Steerage

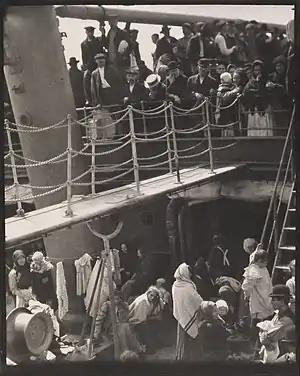
"The Steerage" by Alfred Stieglitz. Taken in 1907 on the "Kaiser Wilhelm II" The middle-class passengers on the upper deck are looking down on steerage passengers below.

Steerage is a term for the lowest category of passenger accommodation in a ship. In the nineteenth and early twentieth century, considerable numbers of persons travelled from their homeland to seek a new life elsewhere, in many cases North America and Australia. Many of those people were destitute in their homeland and had the minimum of resources to procure transportation. The term later widened to imply the lowest category of accommodation on a passenger vessel.